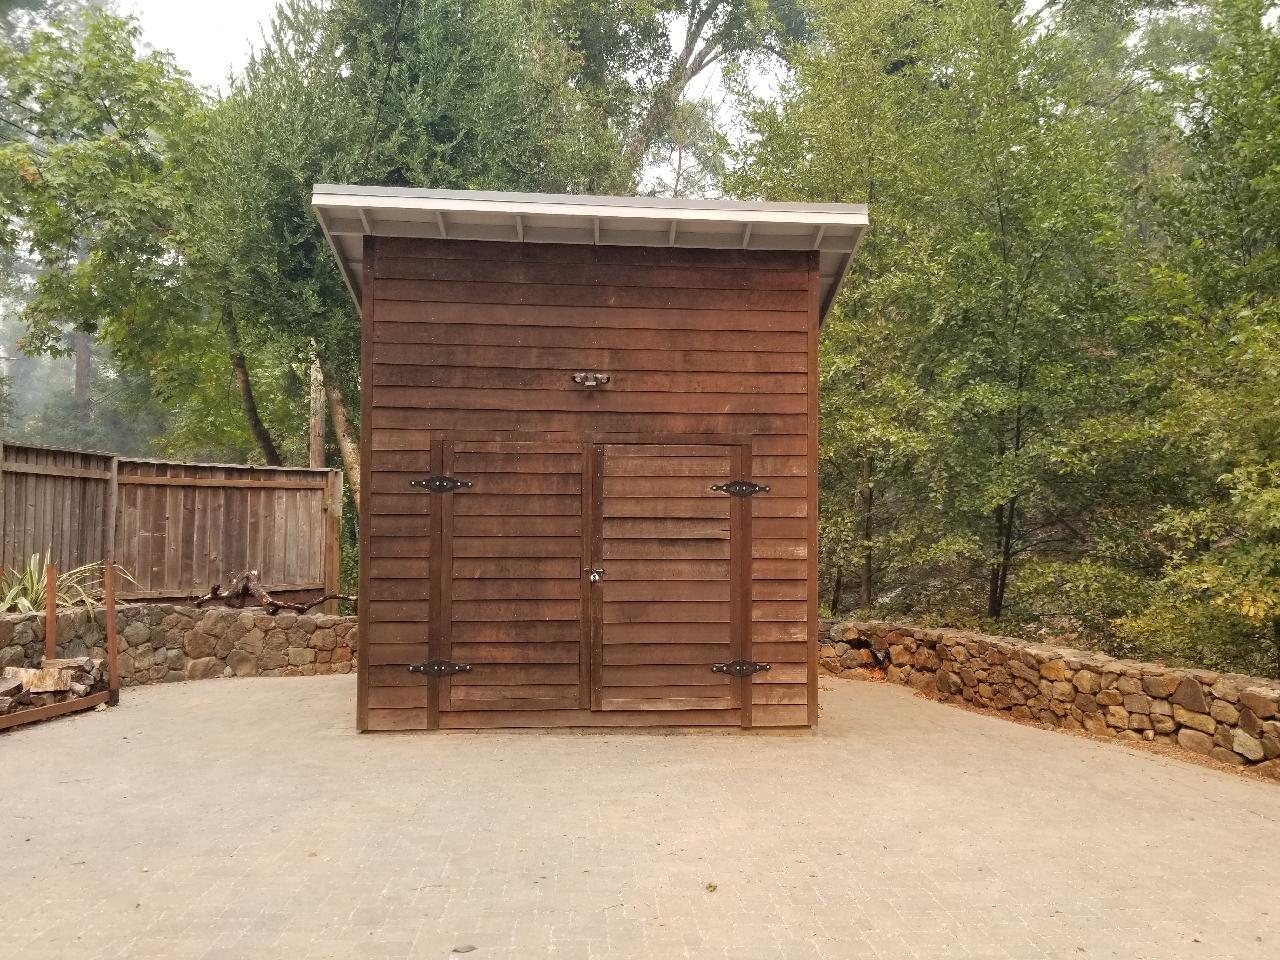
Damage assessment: no_damage